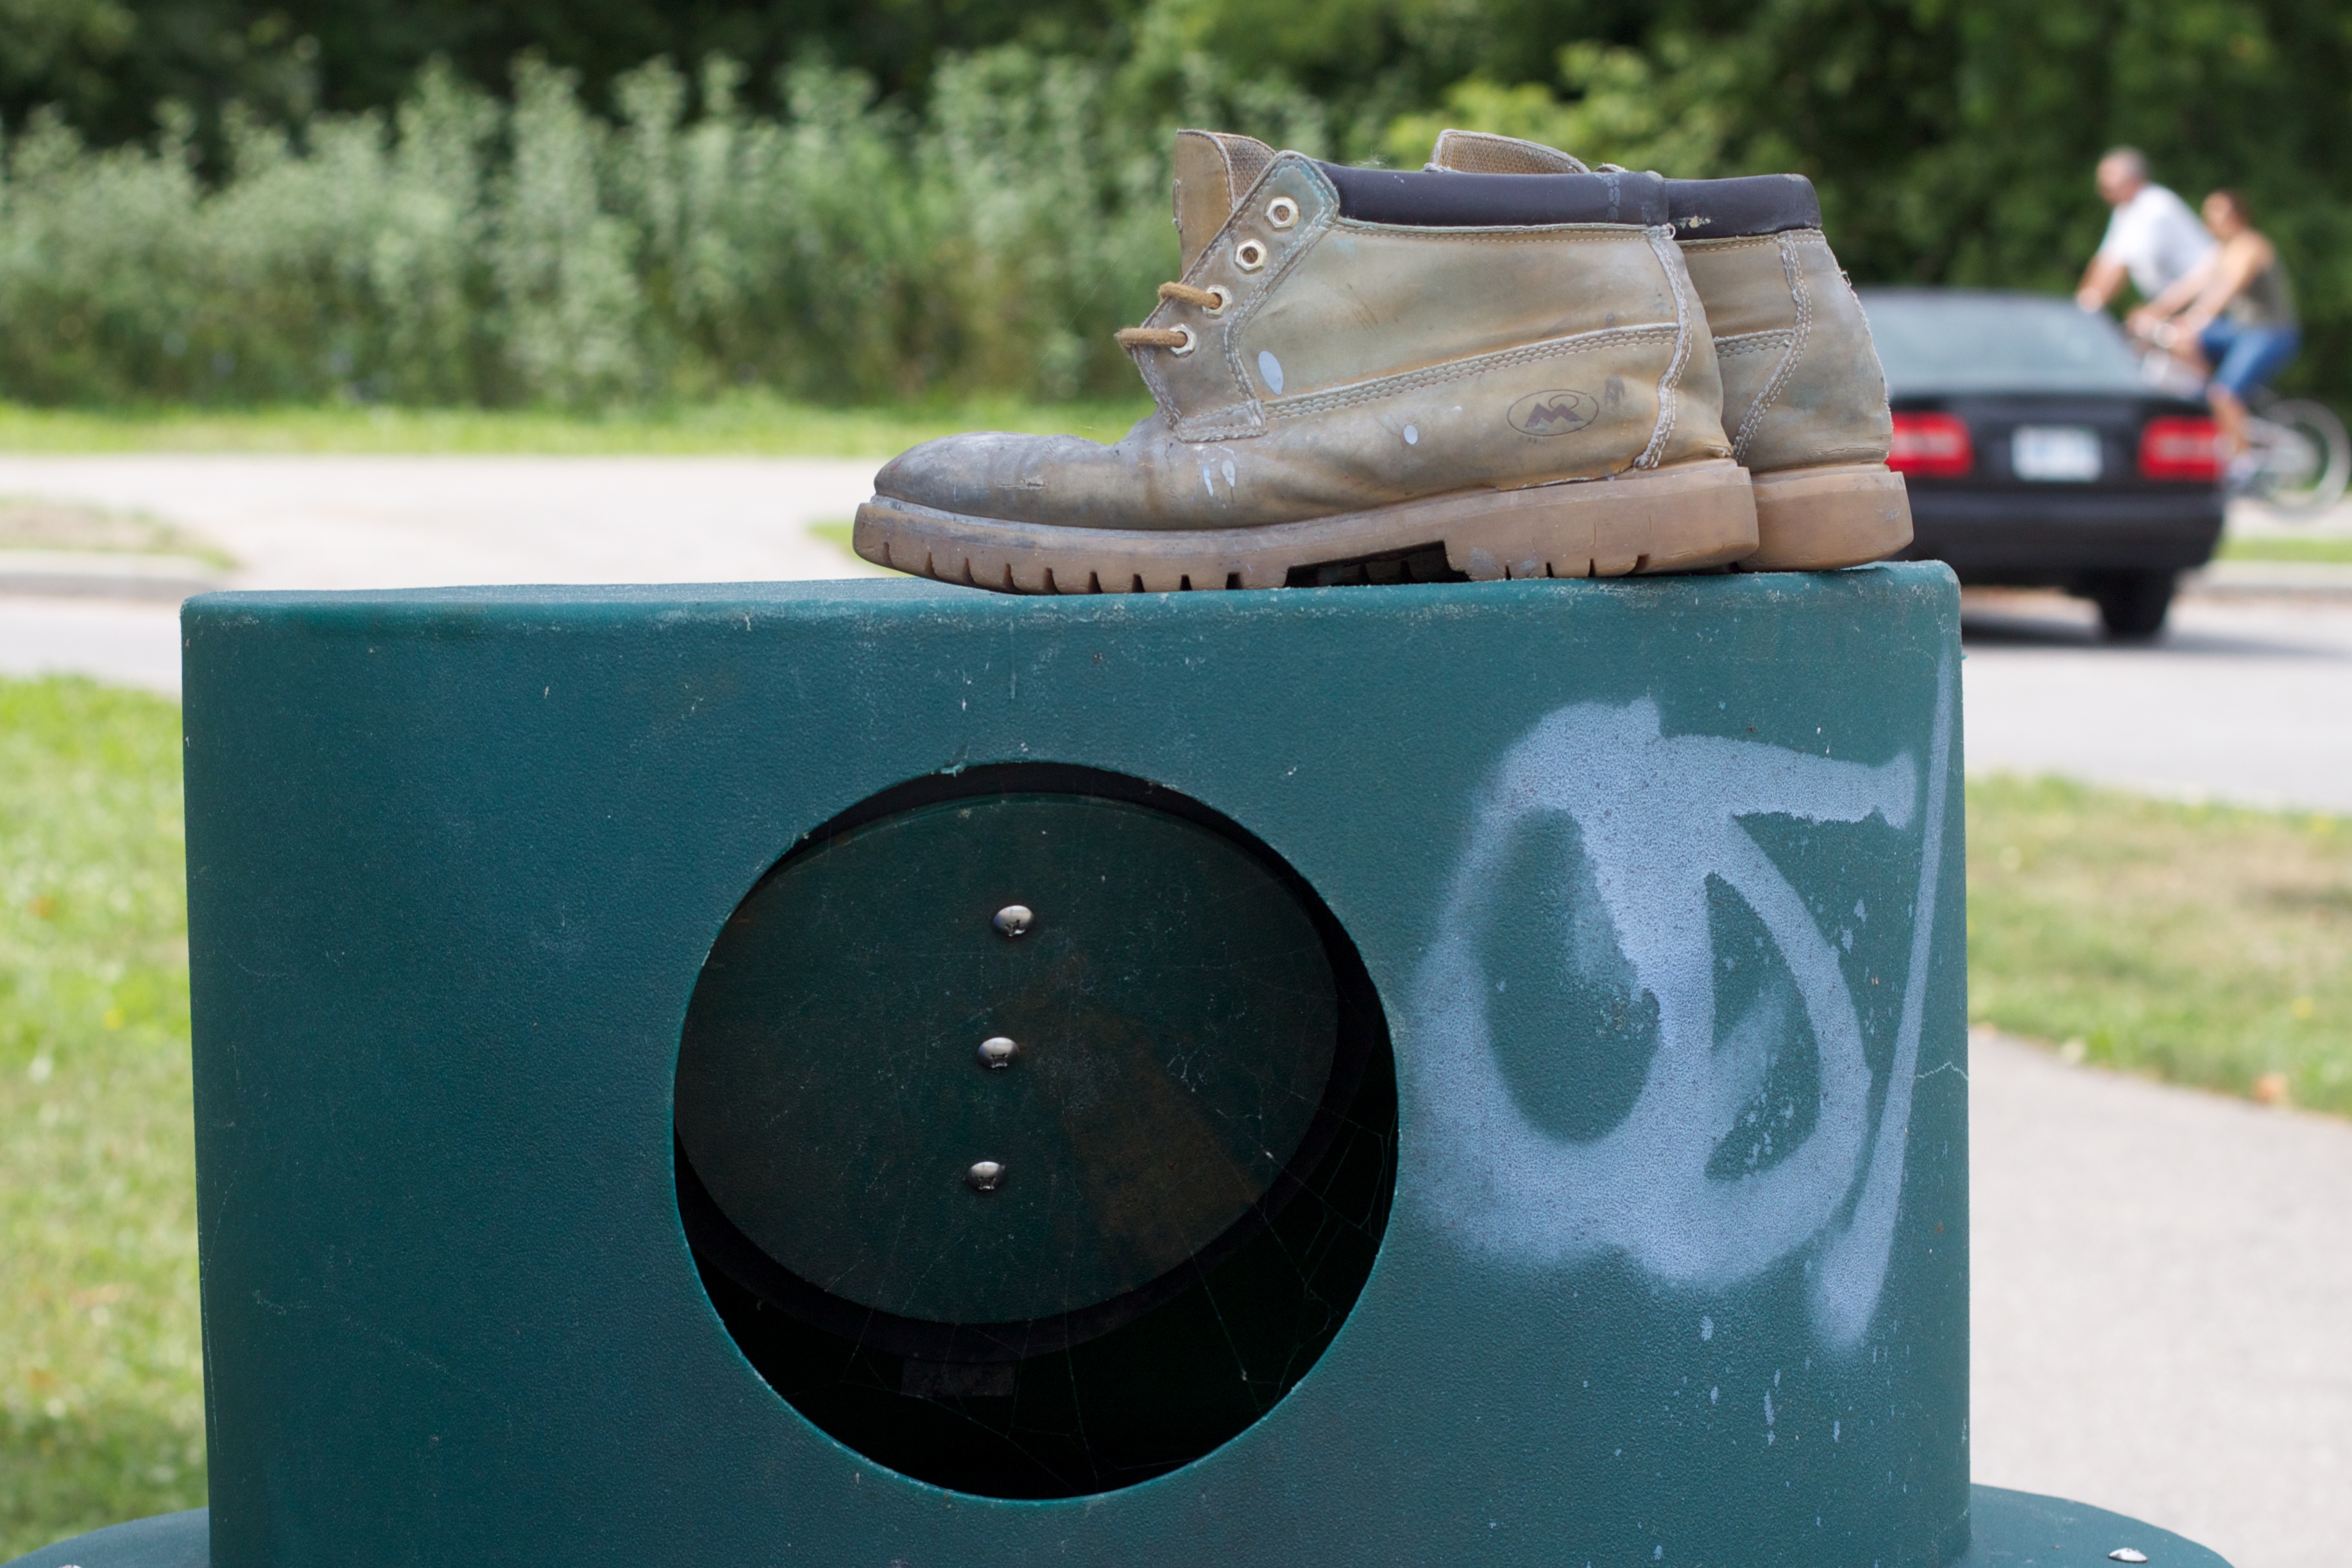
green, color, blue, footwear, shape, odyssey